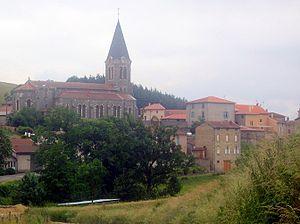
Chirassimont Vue générale
Chirassimont est une commune française située dans le département de la Loire en région Auvergne-Rhône-Alpes.